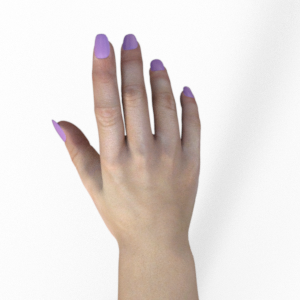
Label: paper